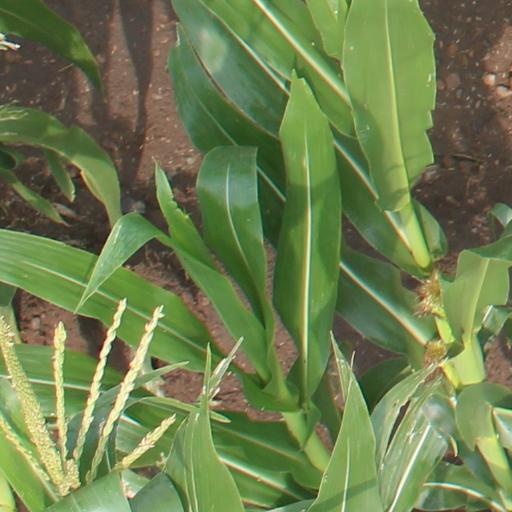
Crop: maize; corn